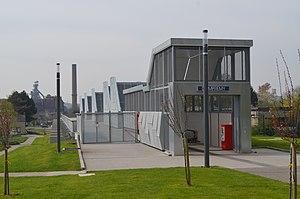
Dampremy (Charleroi - Belgique) - station du métro léger de Charleroi - entrée côté rue Paul Janson après la rénovation de 2017-2018.
La station Dampremy est une station en service du métro léger de Charleroi.